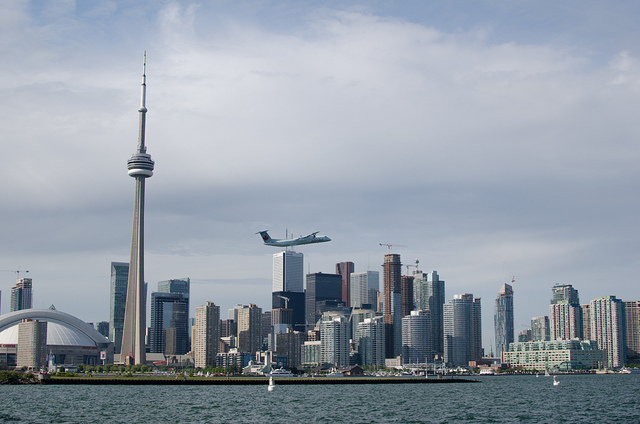
user: Given an image and a question. Answer the question in a short answer. Question: What city is this? Short Answer:
assistant: seattle